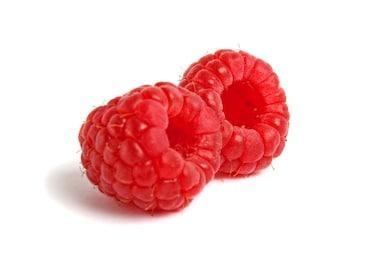
Label: raspberry